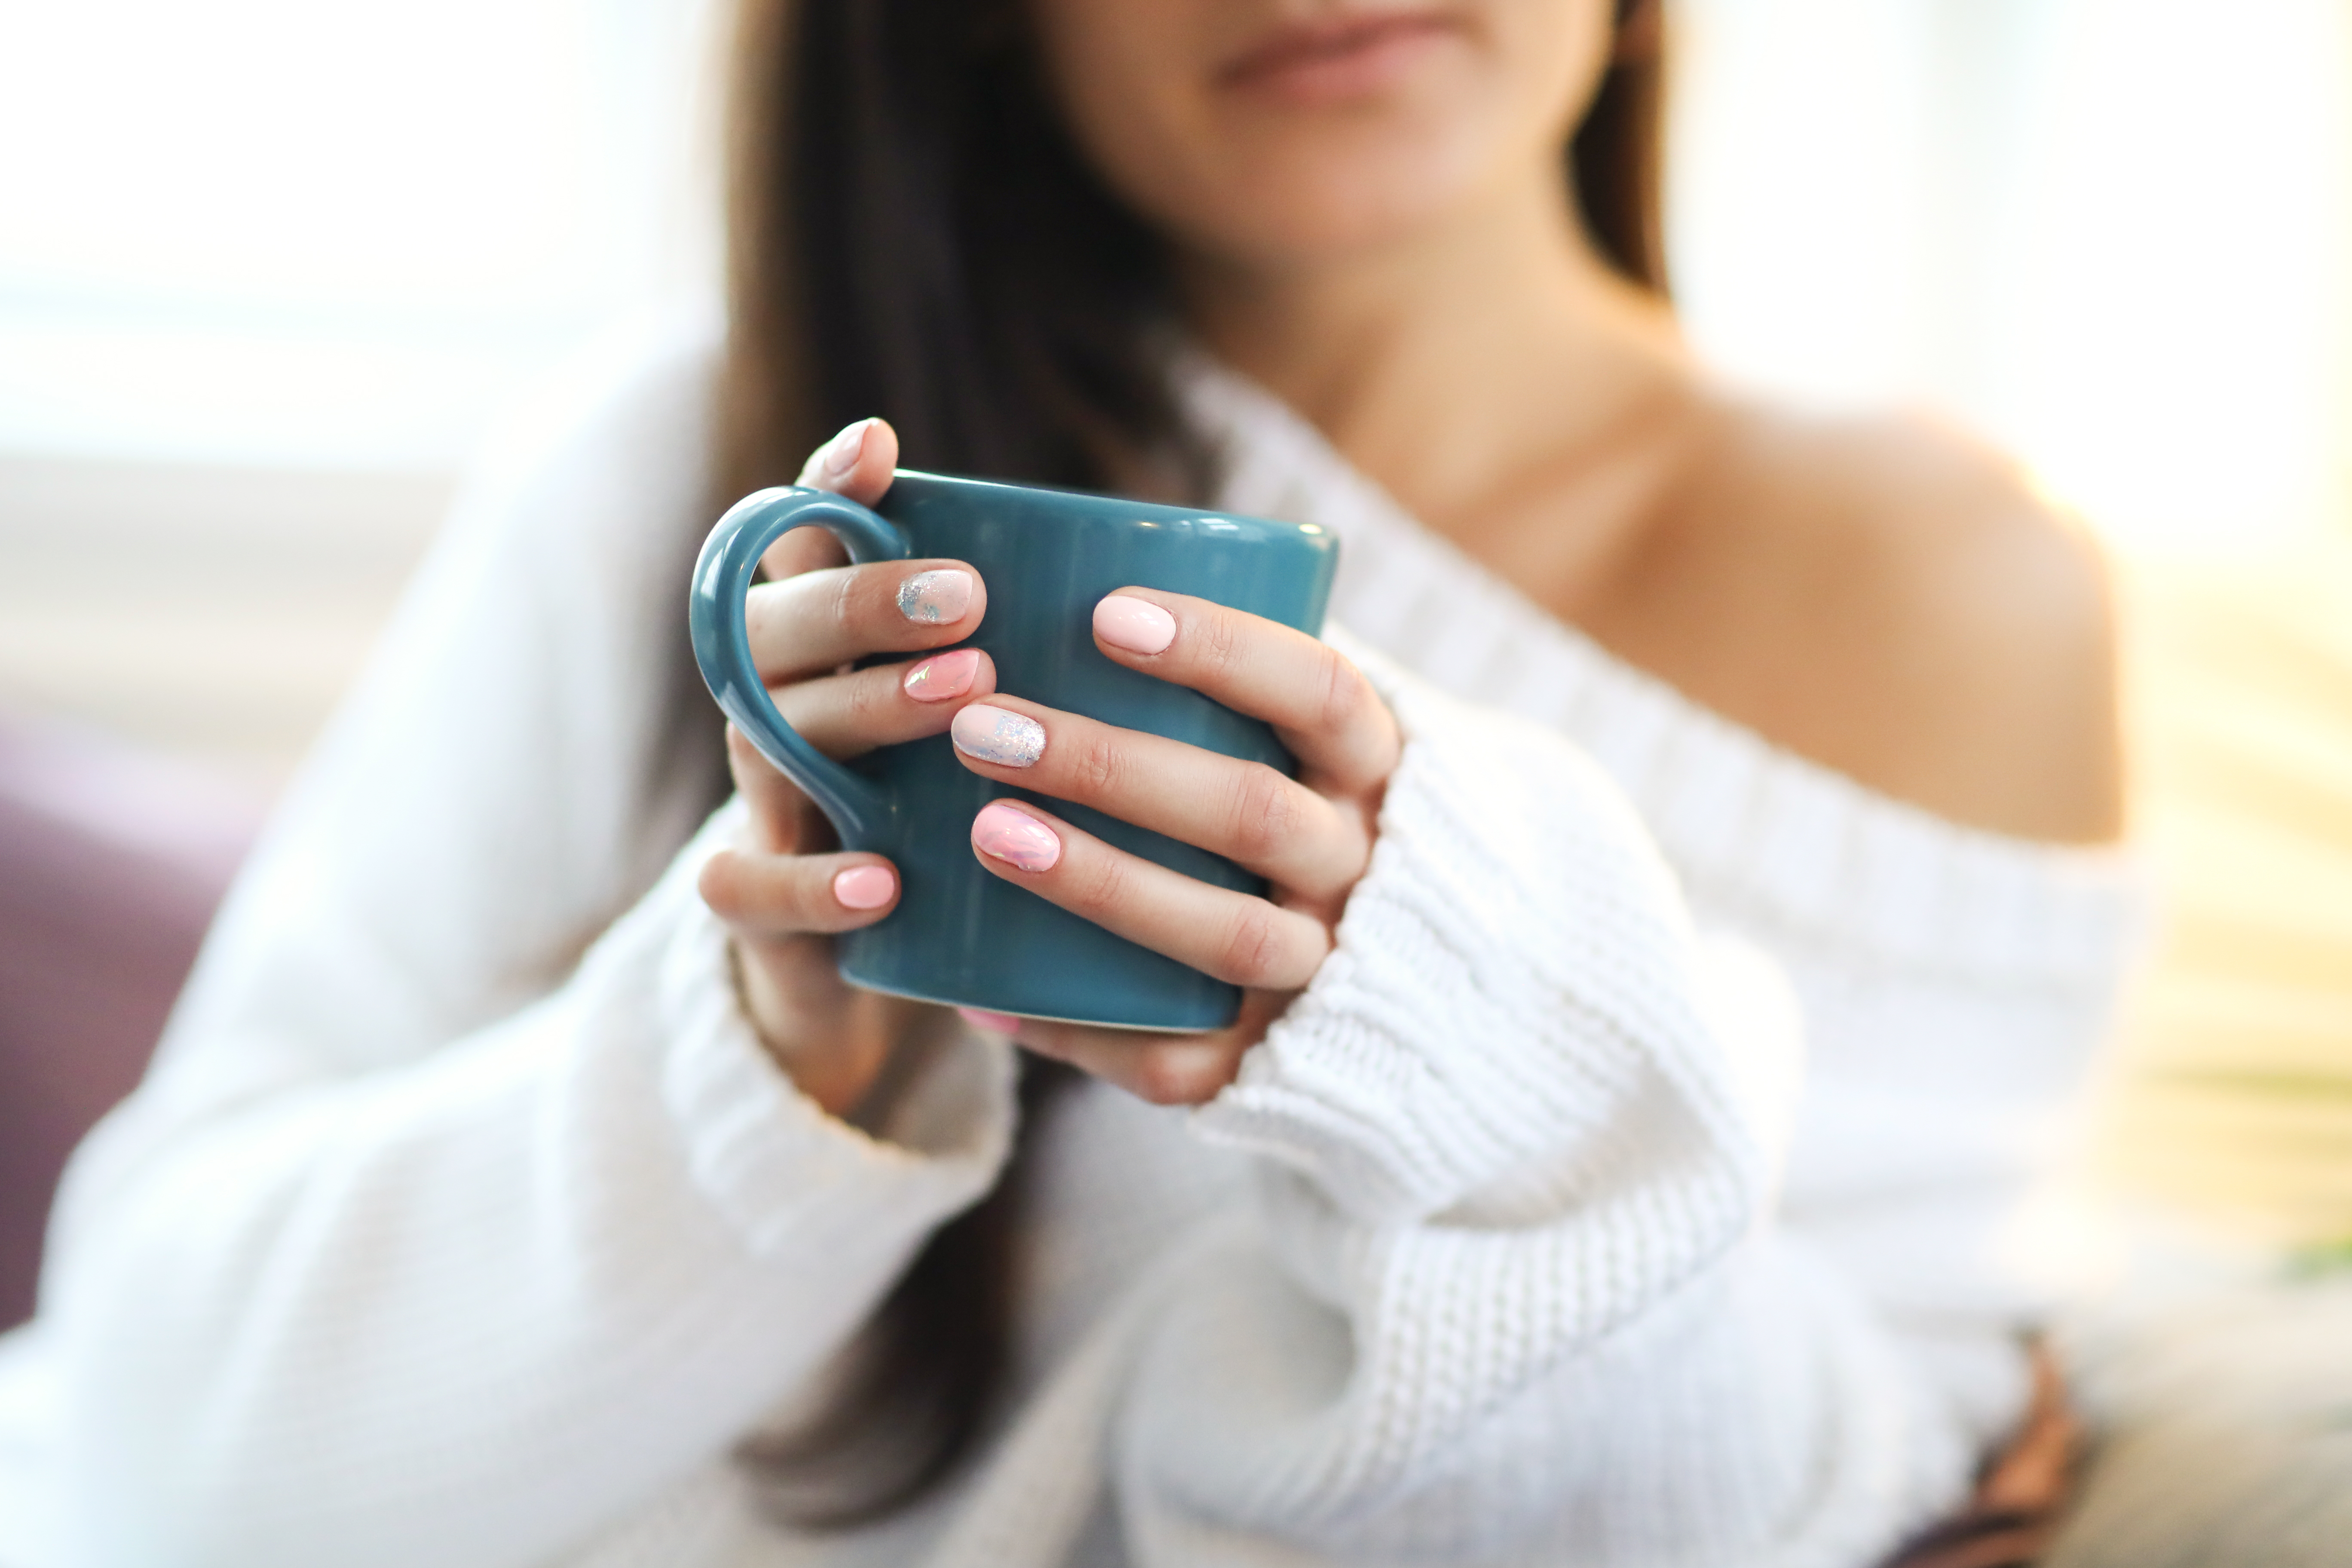
apartment, attractive, background, beautiful, beauty, casual, coffee, cup, cute, day, daytime, drink, face, fashion, female, flat, girl, gorgeous, hair, hairstyle, happy, home, indoor, interior, lady, leisure activity, lifestyle, lovely, mug, people, pretty, recreation, relax, sweater, tea, white clothes, woman, skin, hand, finger, nail, photography, fashion accessory, ring, smartphone, coffee cup, gadget, glasses, ear, engagement ring